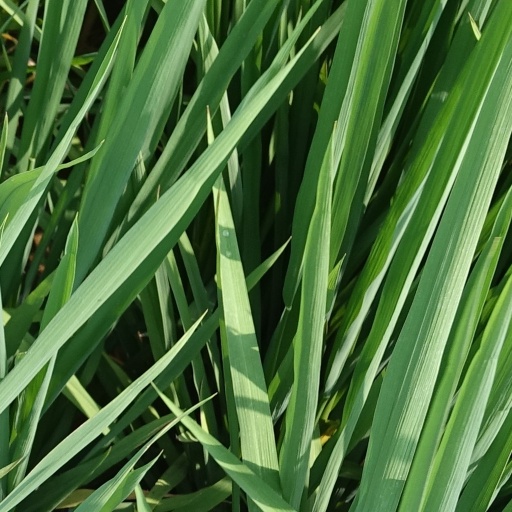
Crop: rice